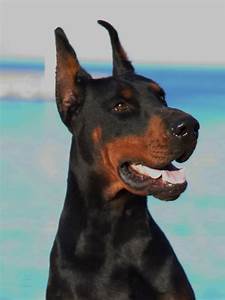
Label: cane